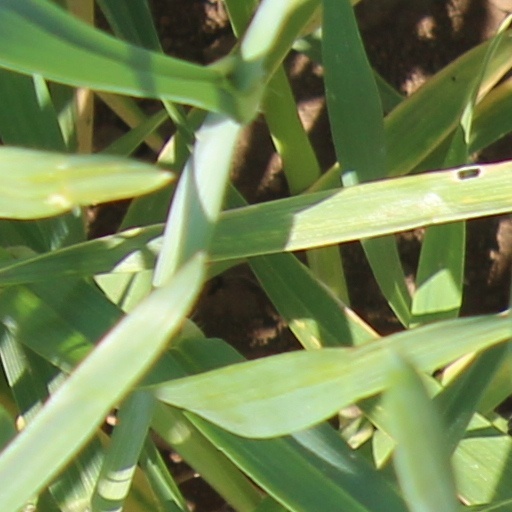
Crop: wheat